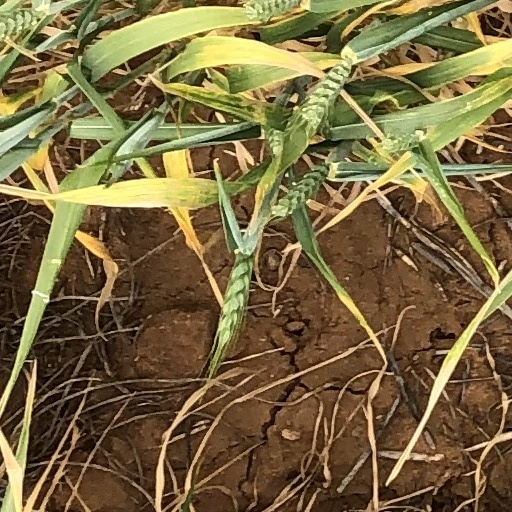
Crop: wheat